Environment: real
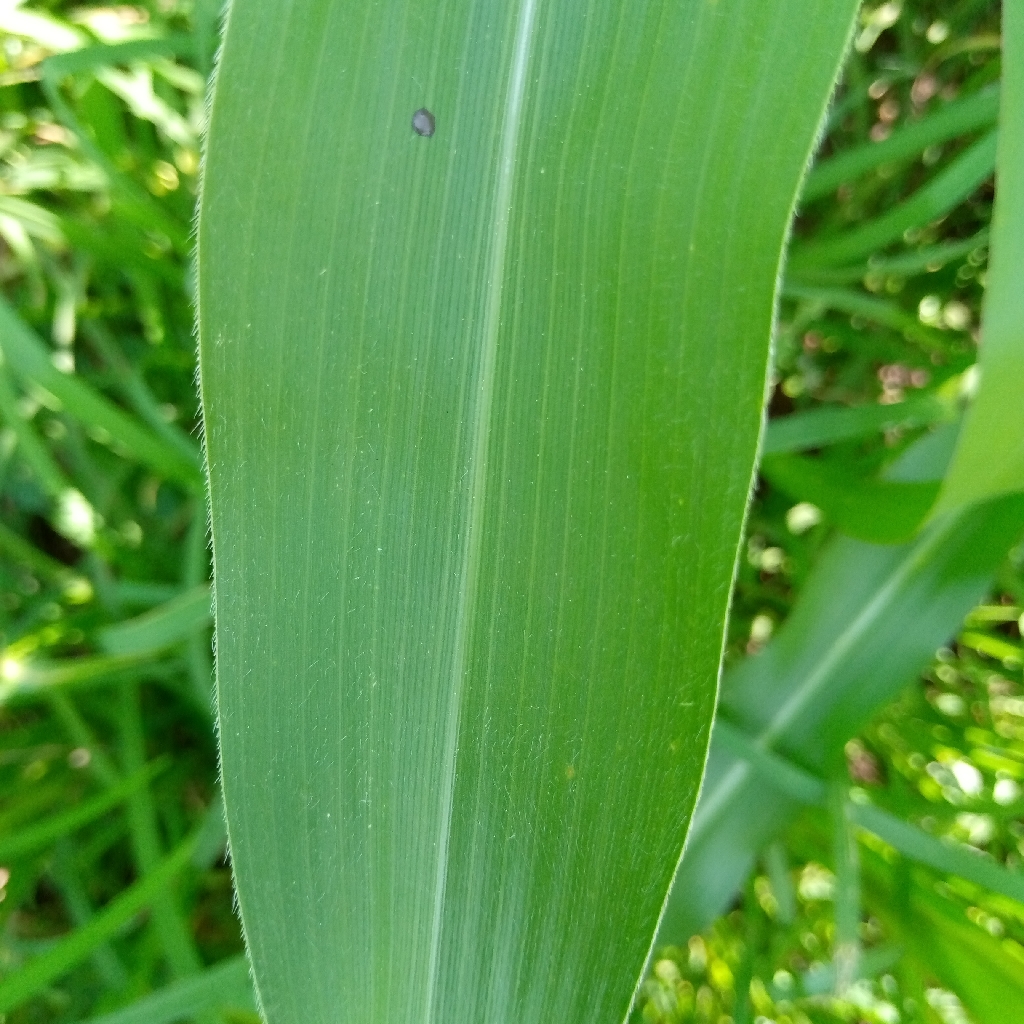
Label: healthy